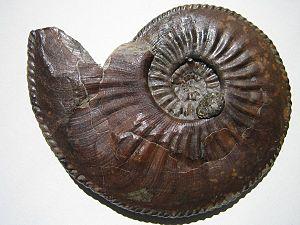
Amaltheus est un genre d'ammonites, de la famille des amalthéidés et de la sous-famille des amalthéinés.